Suranga Lakmal

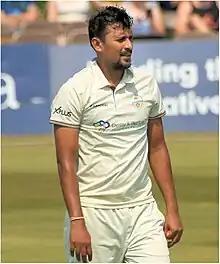
Lakmal in 2023

Ranasinghe Arachchige Suranga Lakmal (born 10 March 1987) is a former professional Sri Lankan cricketer, who played in all formats of the game and is a former Test cricket captain. He is a right-arm fast bowler and right-handed batsman. He started his cricket life in Debarawewa National School, Tissamaharama. He was first included in the national squad for the tour of Pakistan in 2008-2009 and was reported to have been injured in the attack on the Sri Lankan team by terrorists.